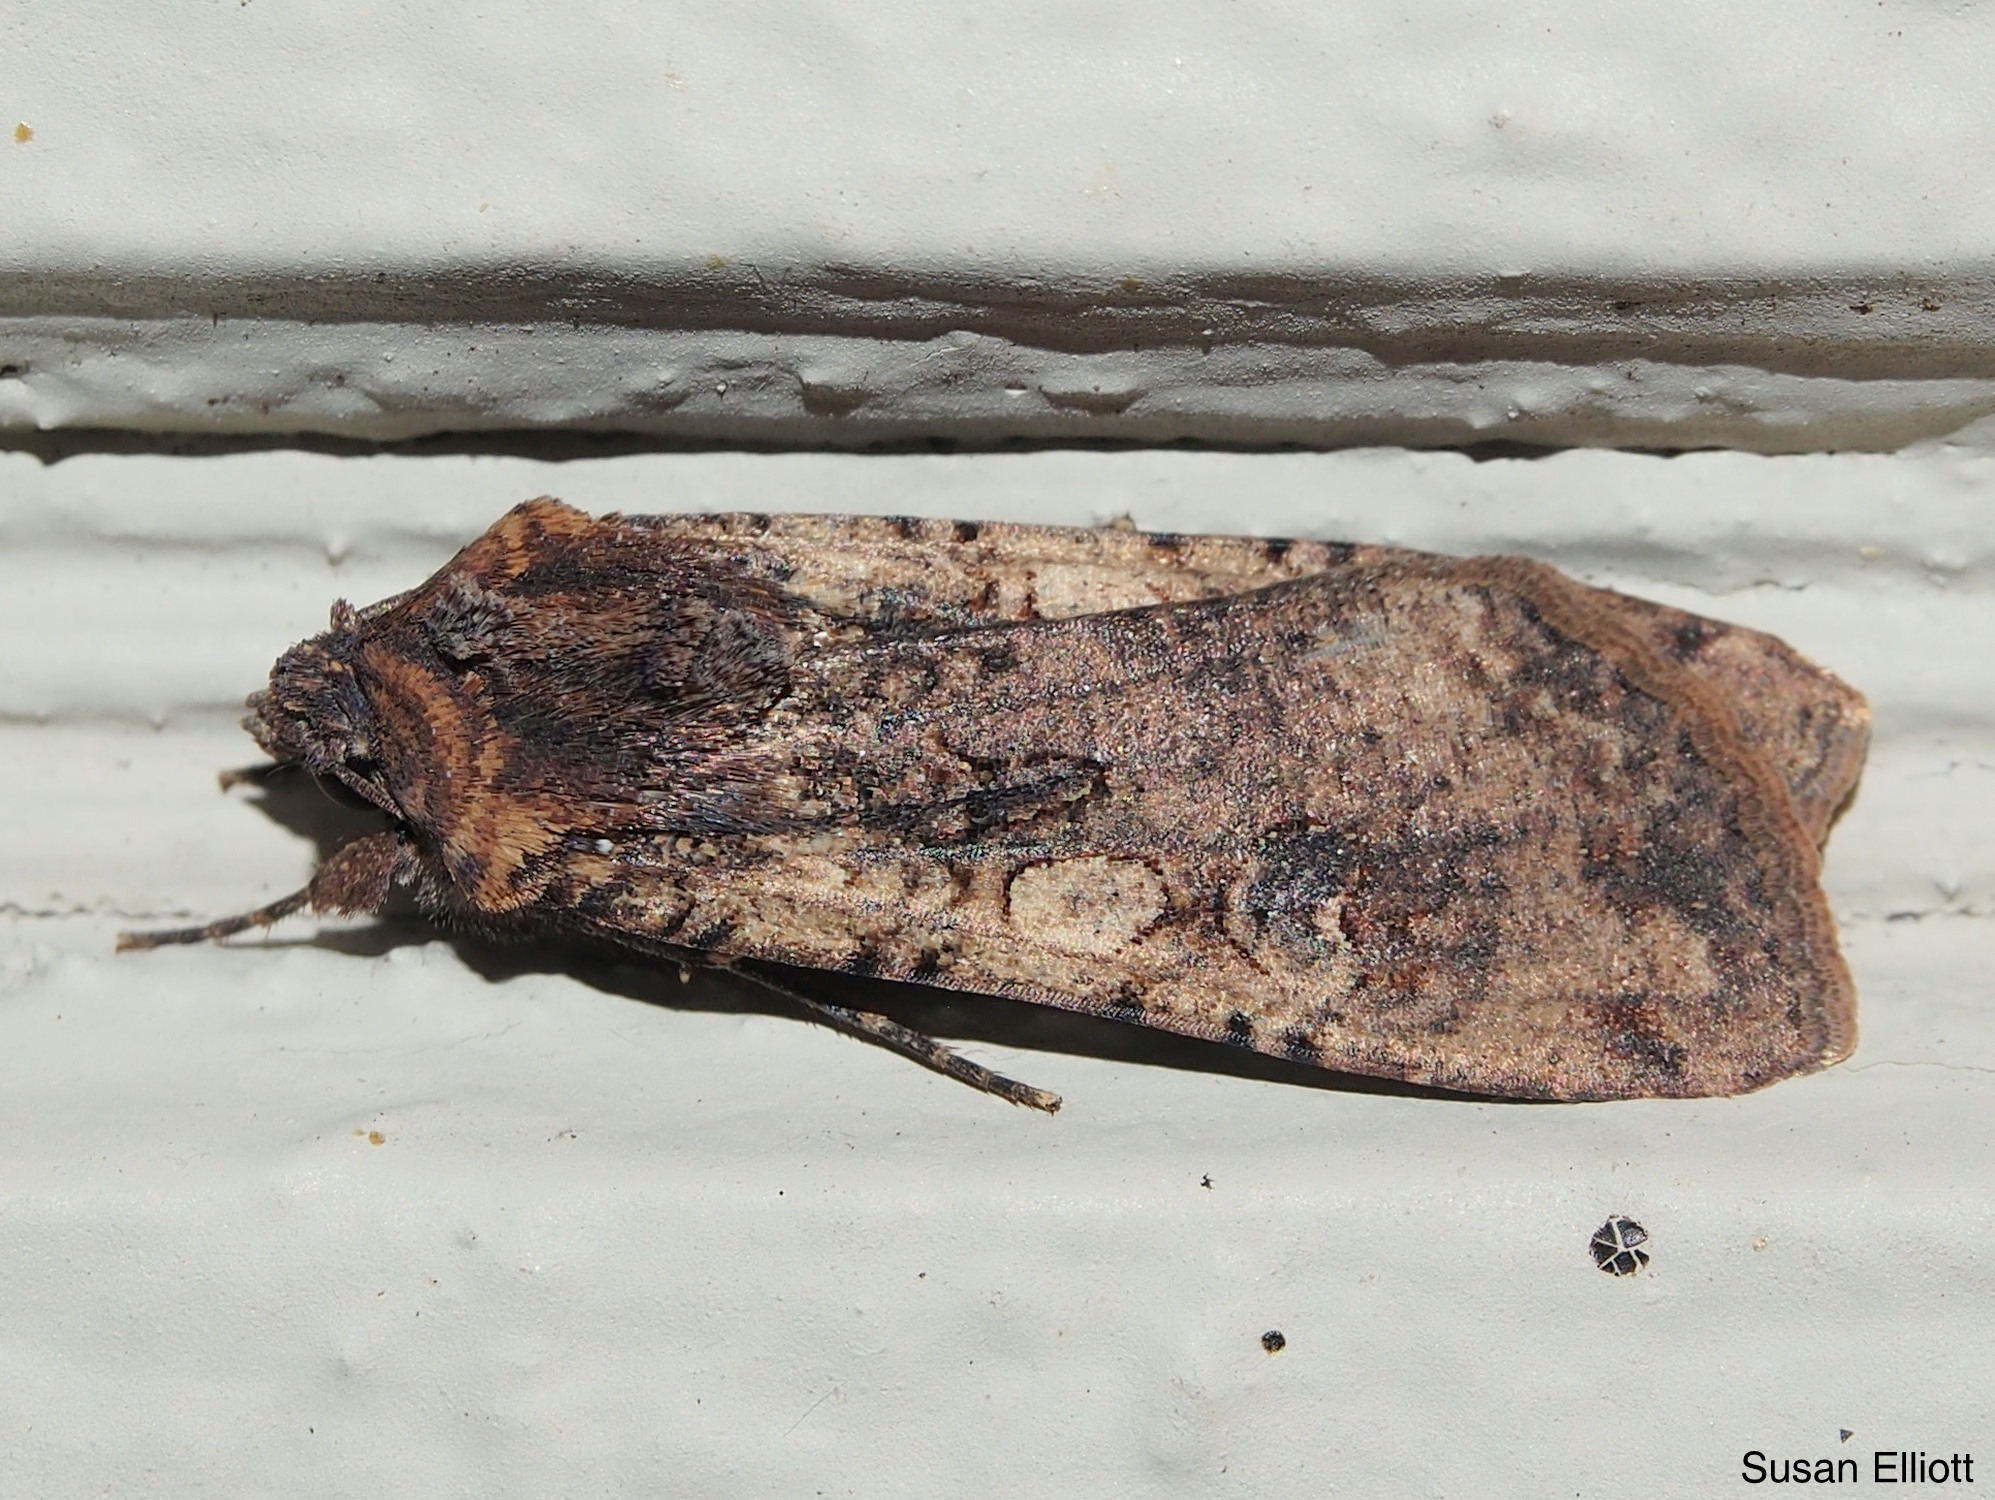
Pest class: cutworms